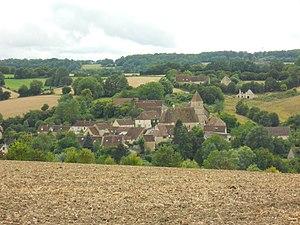
Église Notre-Dame de Vichères, (Inscrit, 1927) This building is indexed in the Base Mérimée, a database of architectural heritage maintained by the French Ministry of Culture,
Vichères est une commune française située dans le département d'Eure-et-Loir en région Centre-Val de Loire.